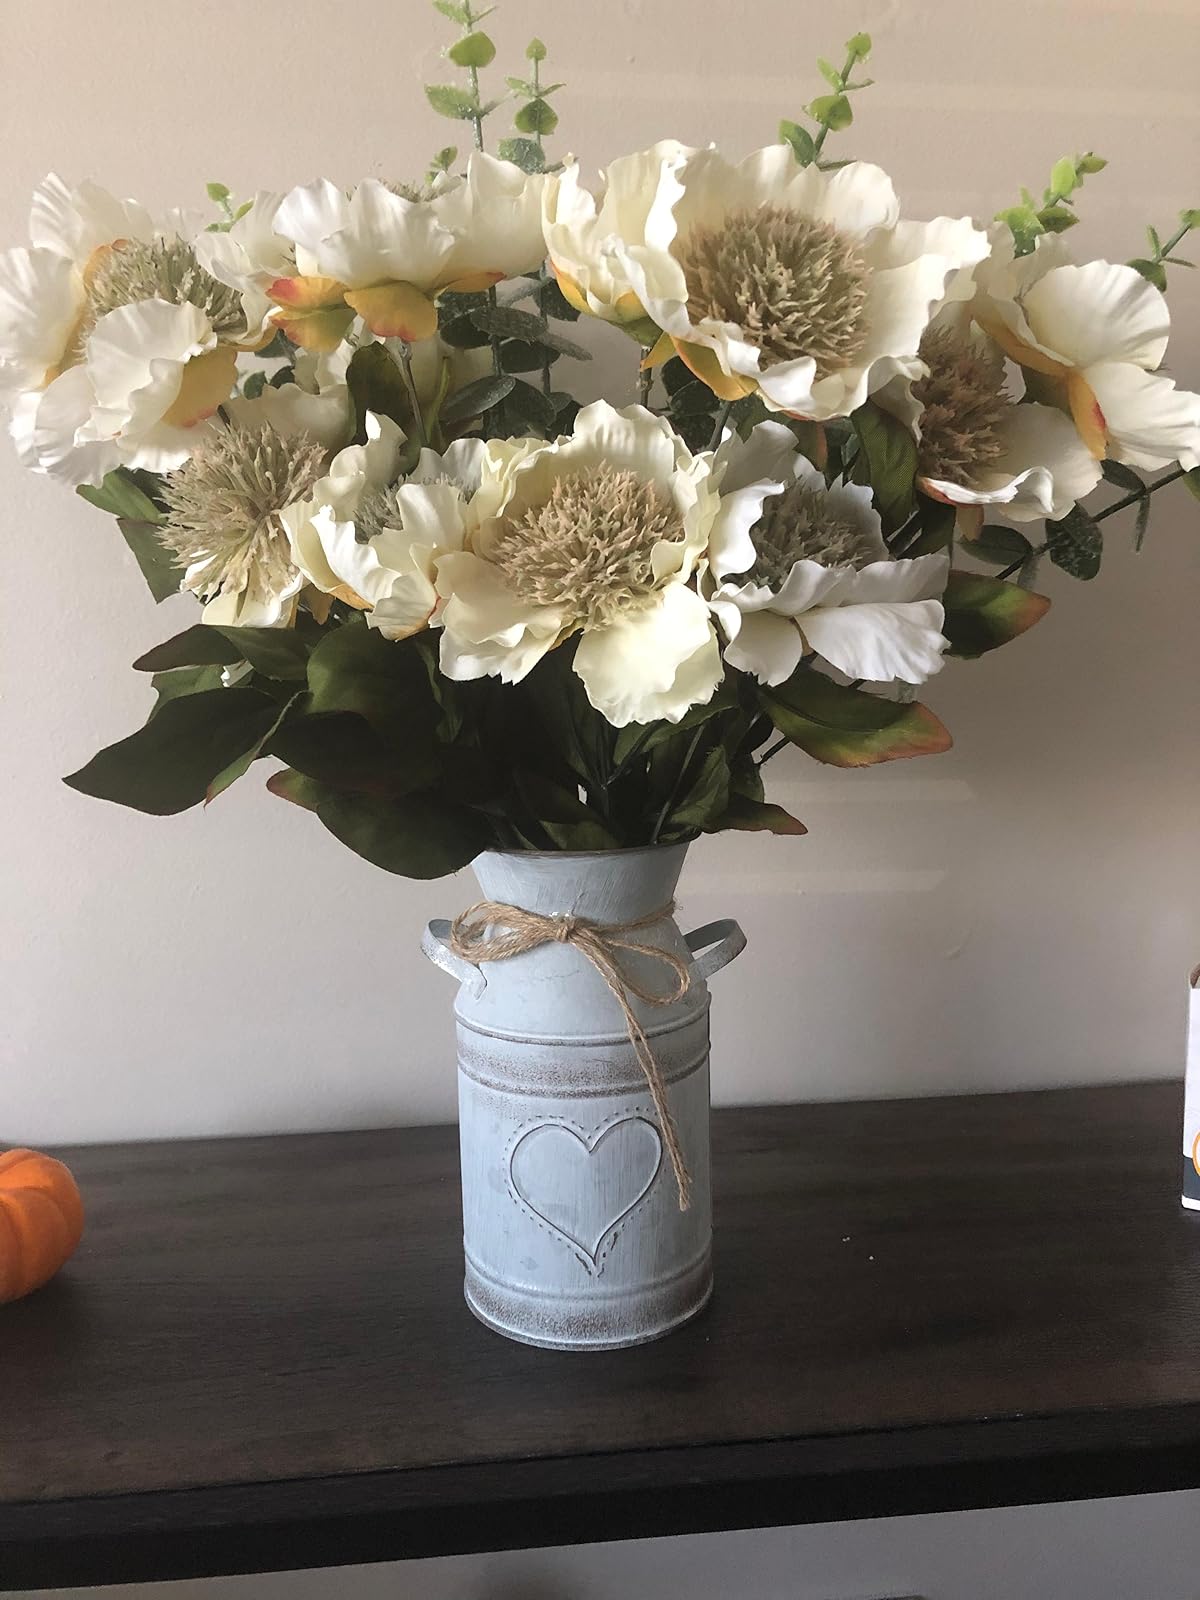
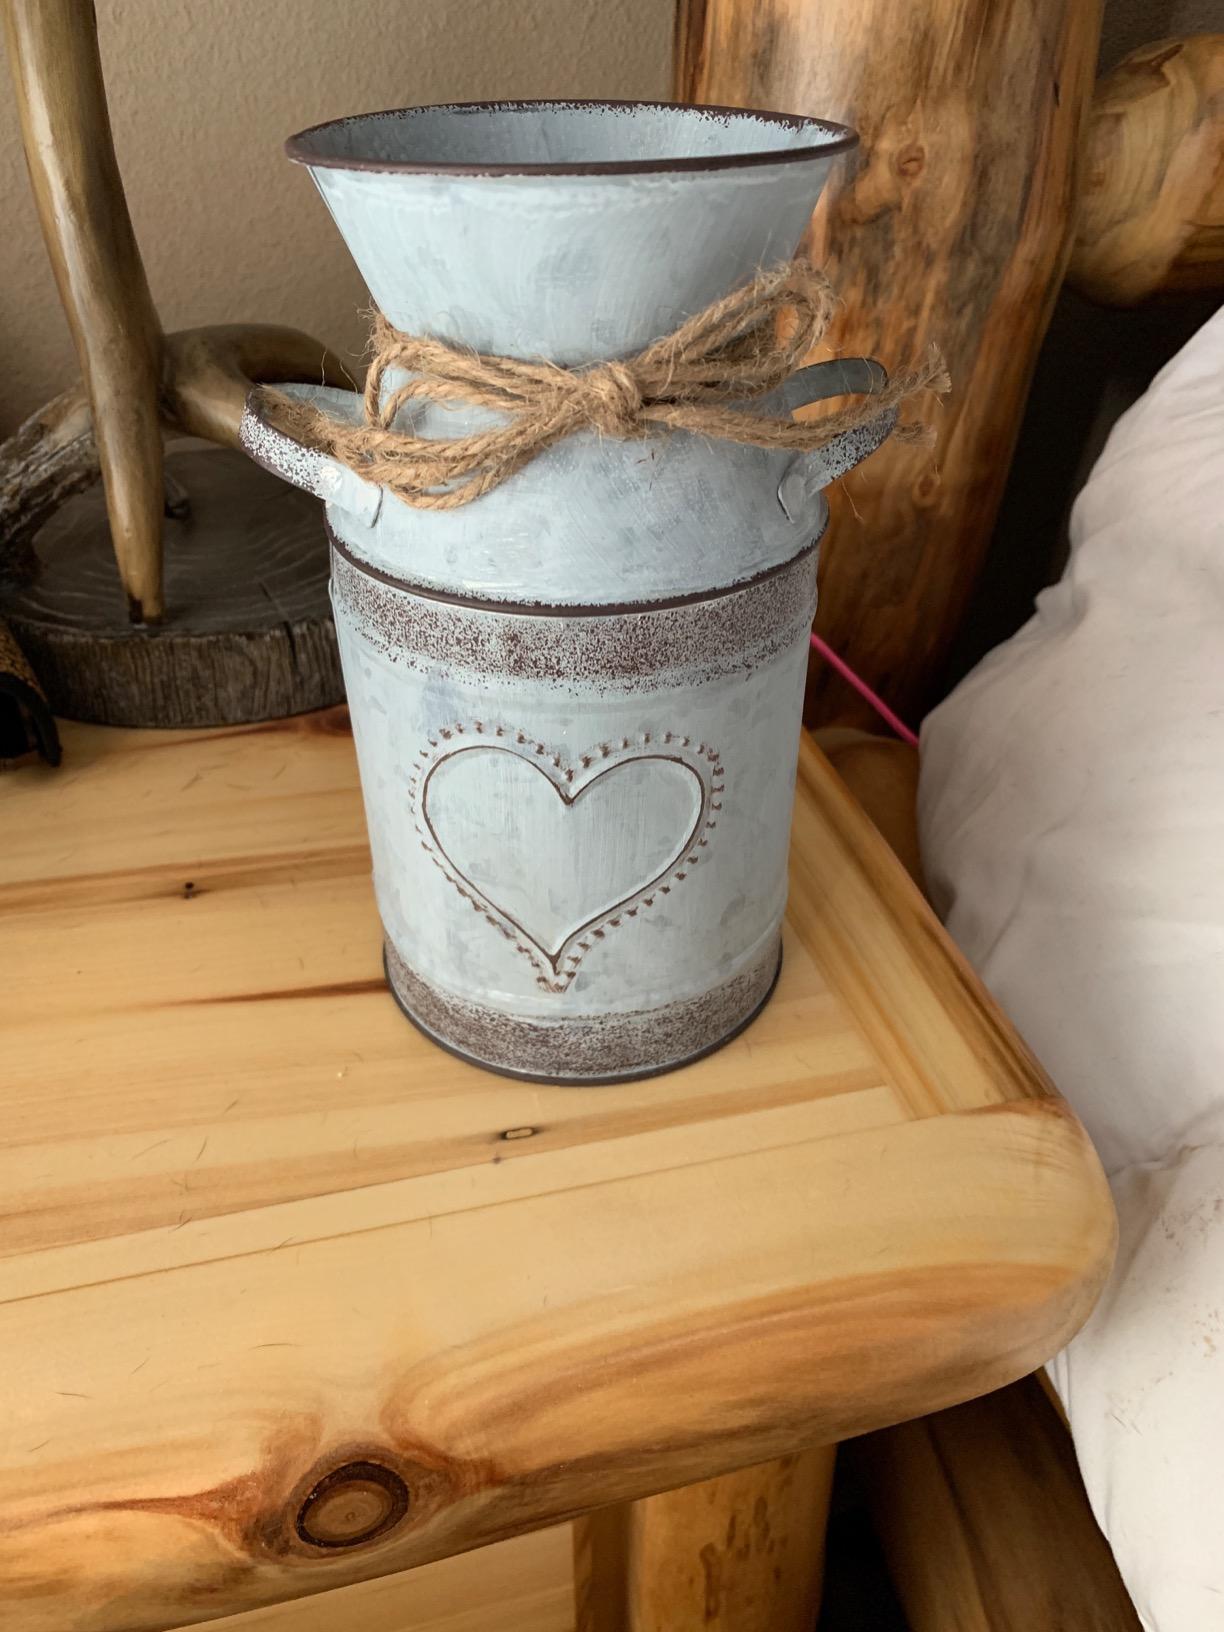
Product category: vase
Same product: yes